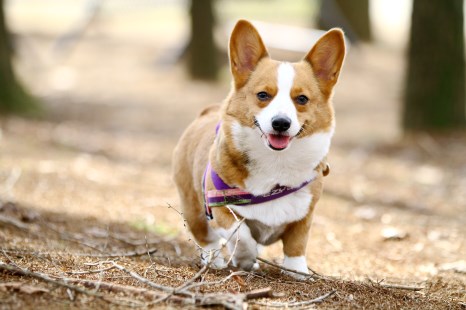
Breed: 2909-n000116-Cardigan